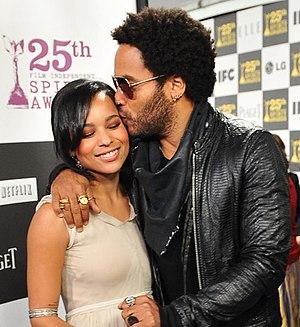
Zoë Kravitz est une actrice, chanteuse et mannequin américaine, née le 1ᵉʳ décembre 1988 à Los Angeles.